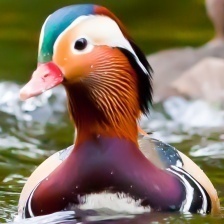
Species: MANDRIN DUCK
Scientific name: AIX GALERICULATA
ImageNet parent category: drake